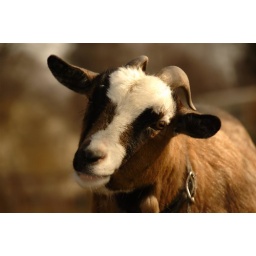
We were out walking with the boys and saw this goat in a local farm.